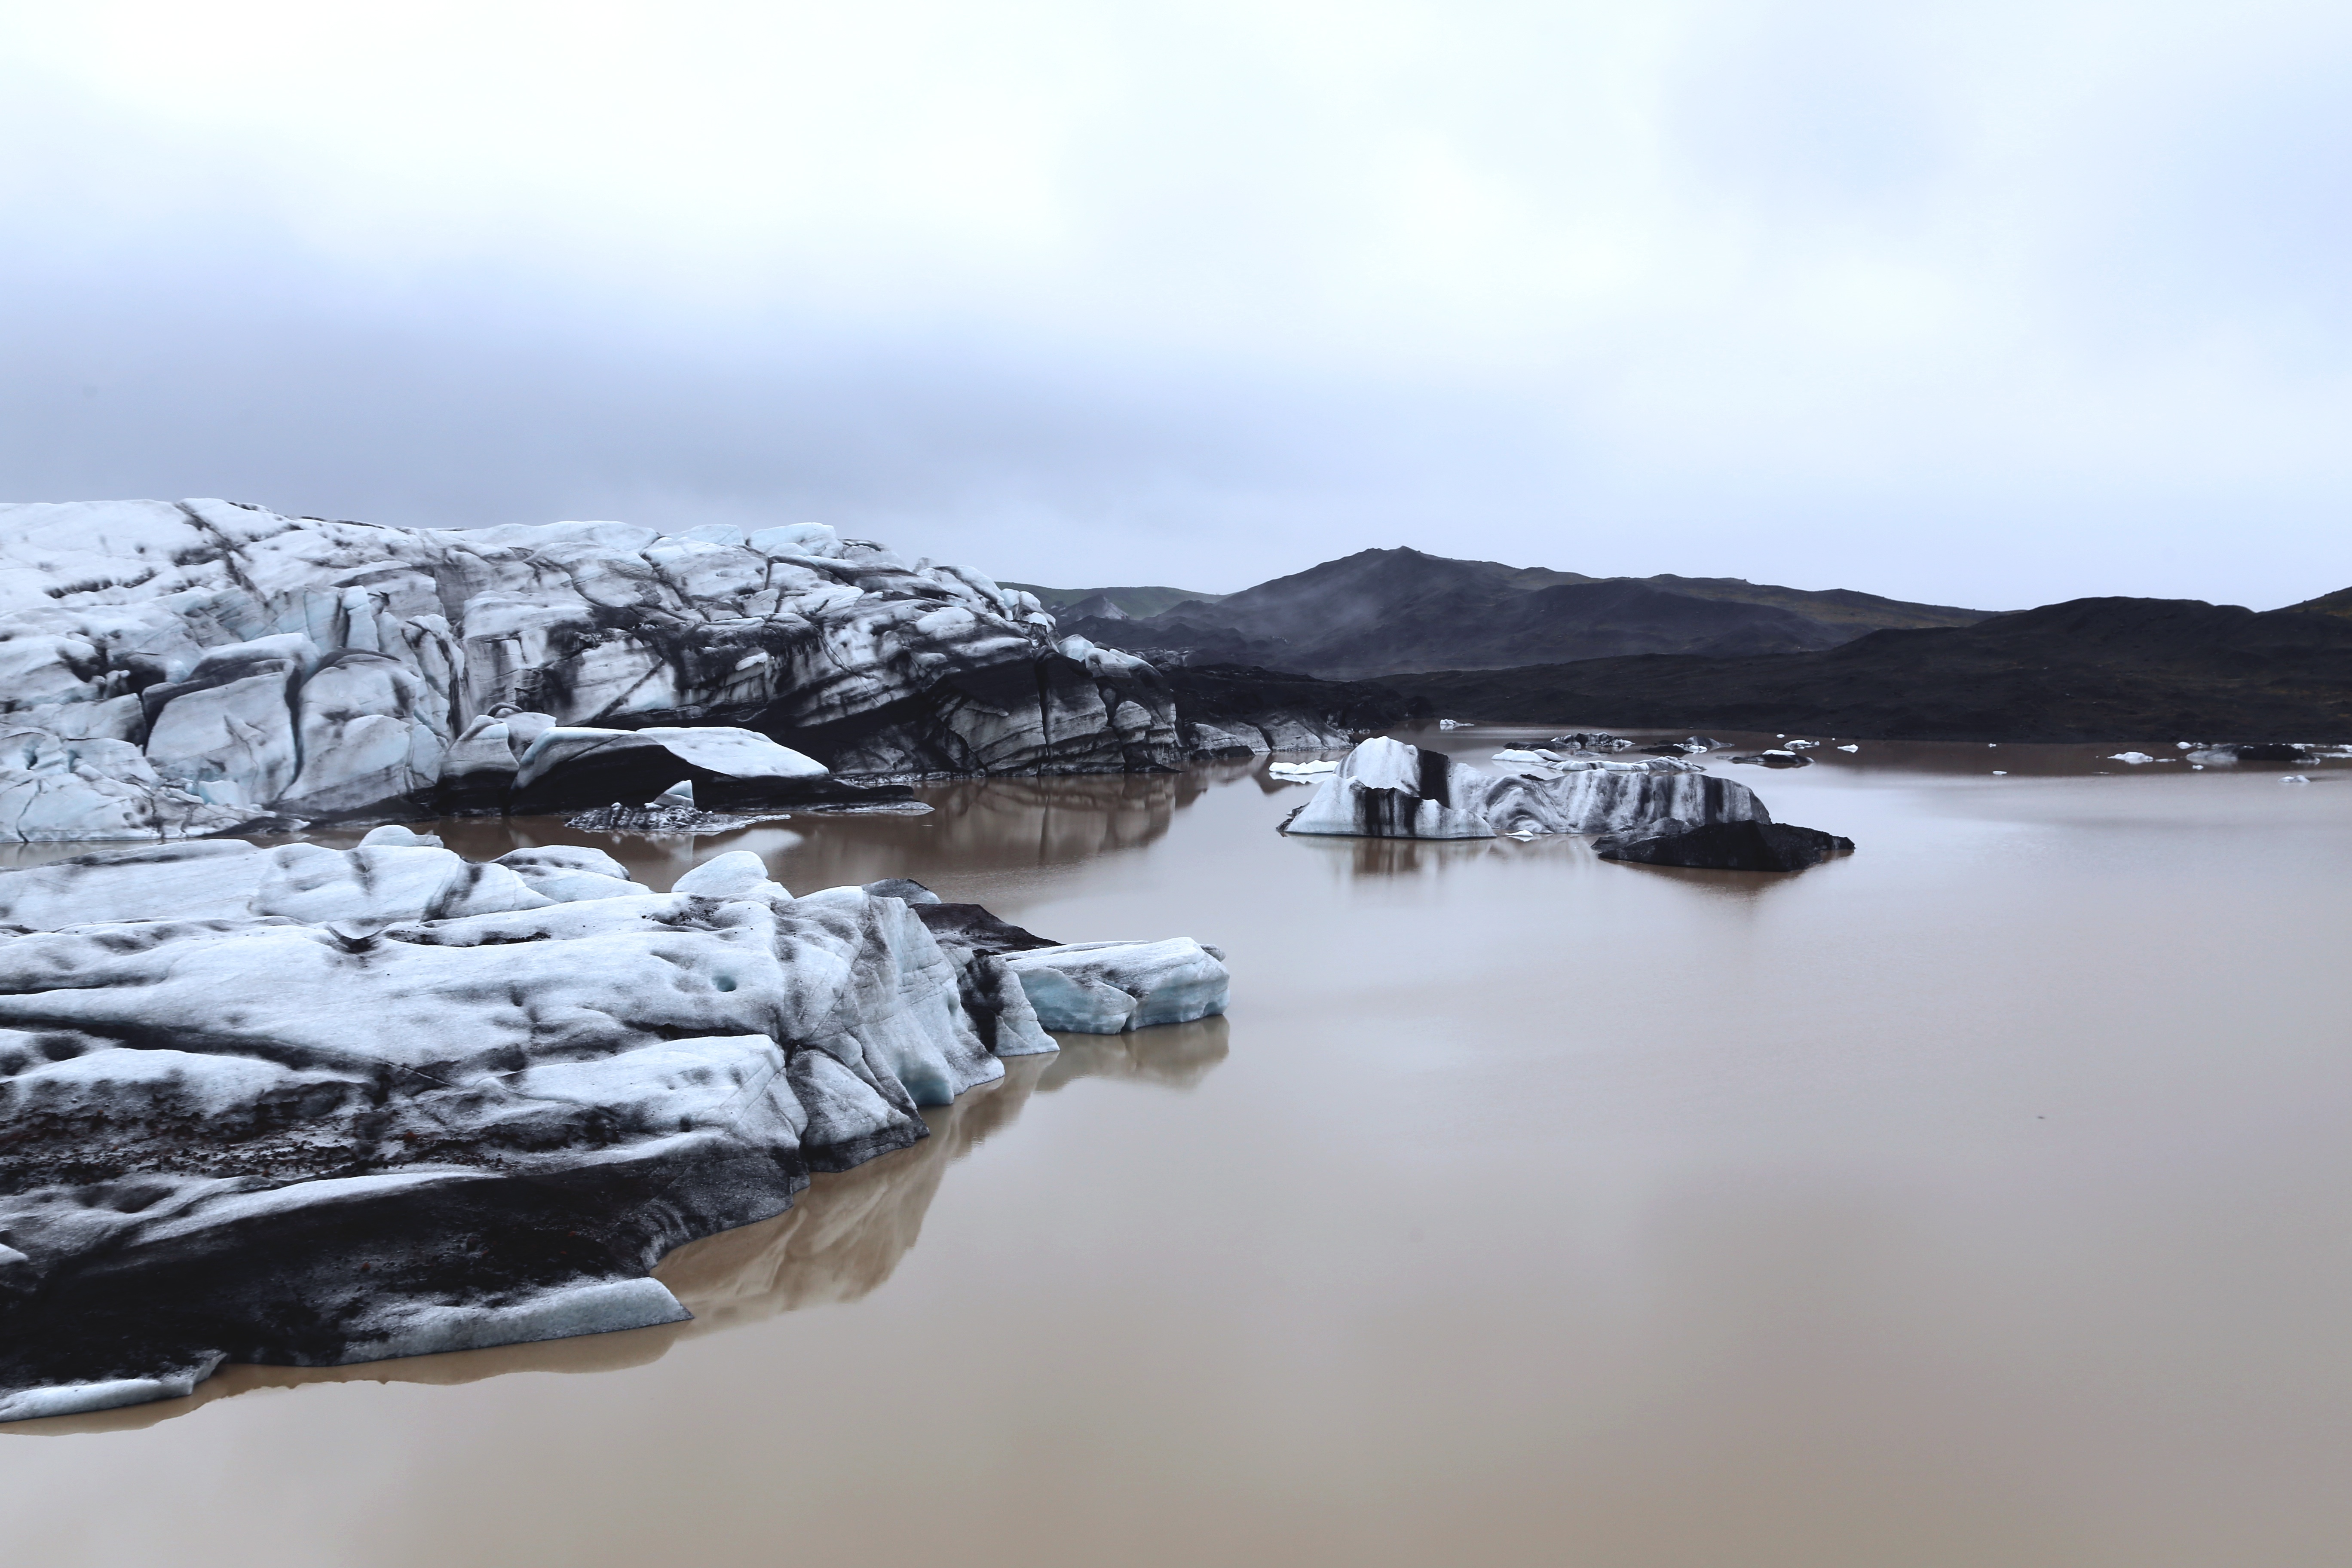
landscape, sea, water, mountain, snow, cold, winter, lake, ice, reflection, glacier, weather, frozen, arctic, season, loch